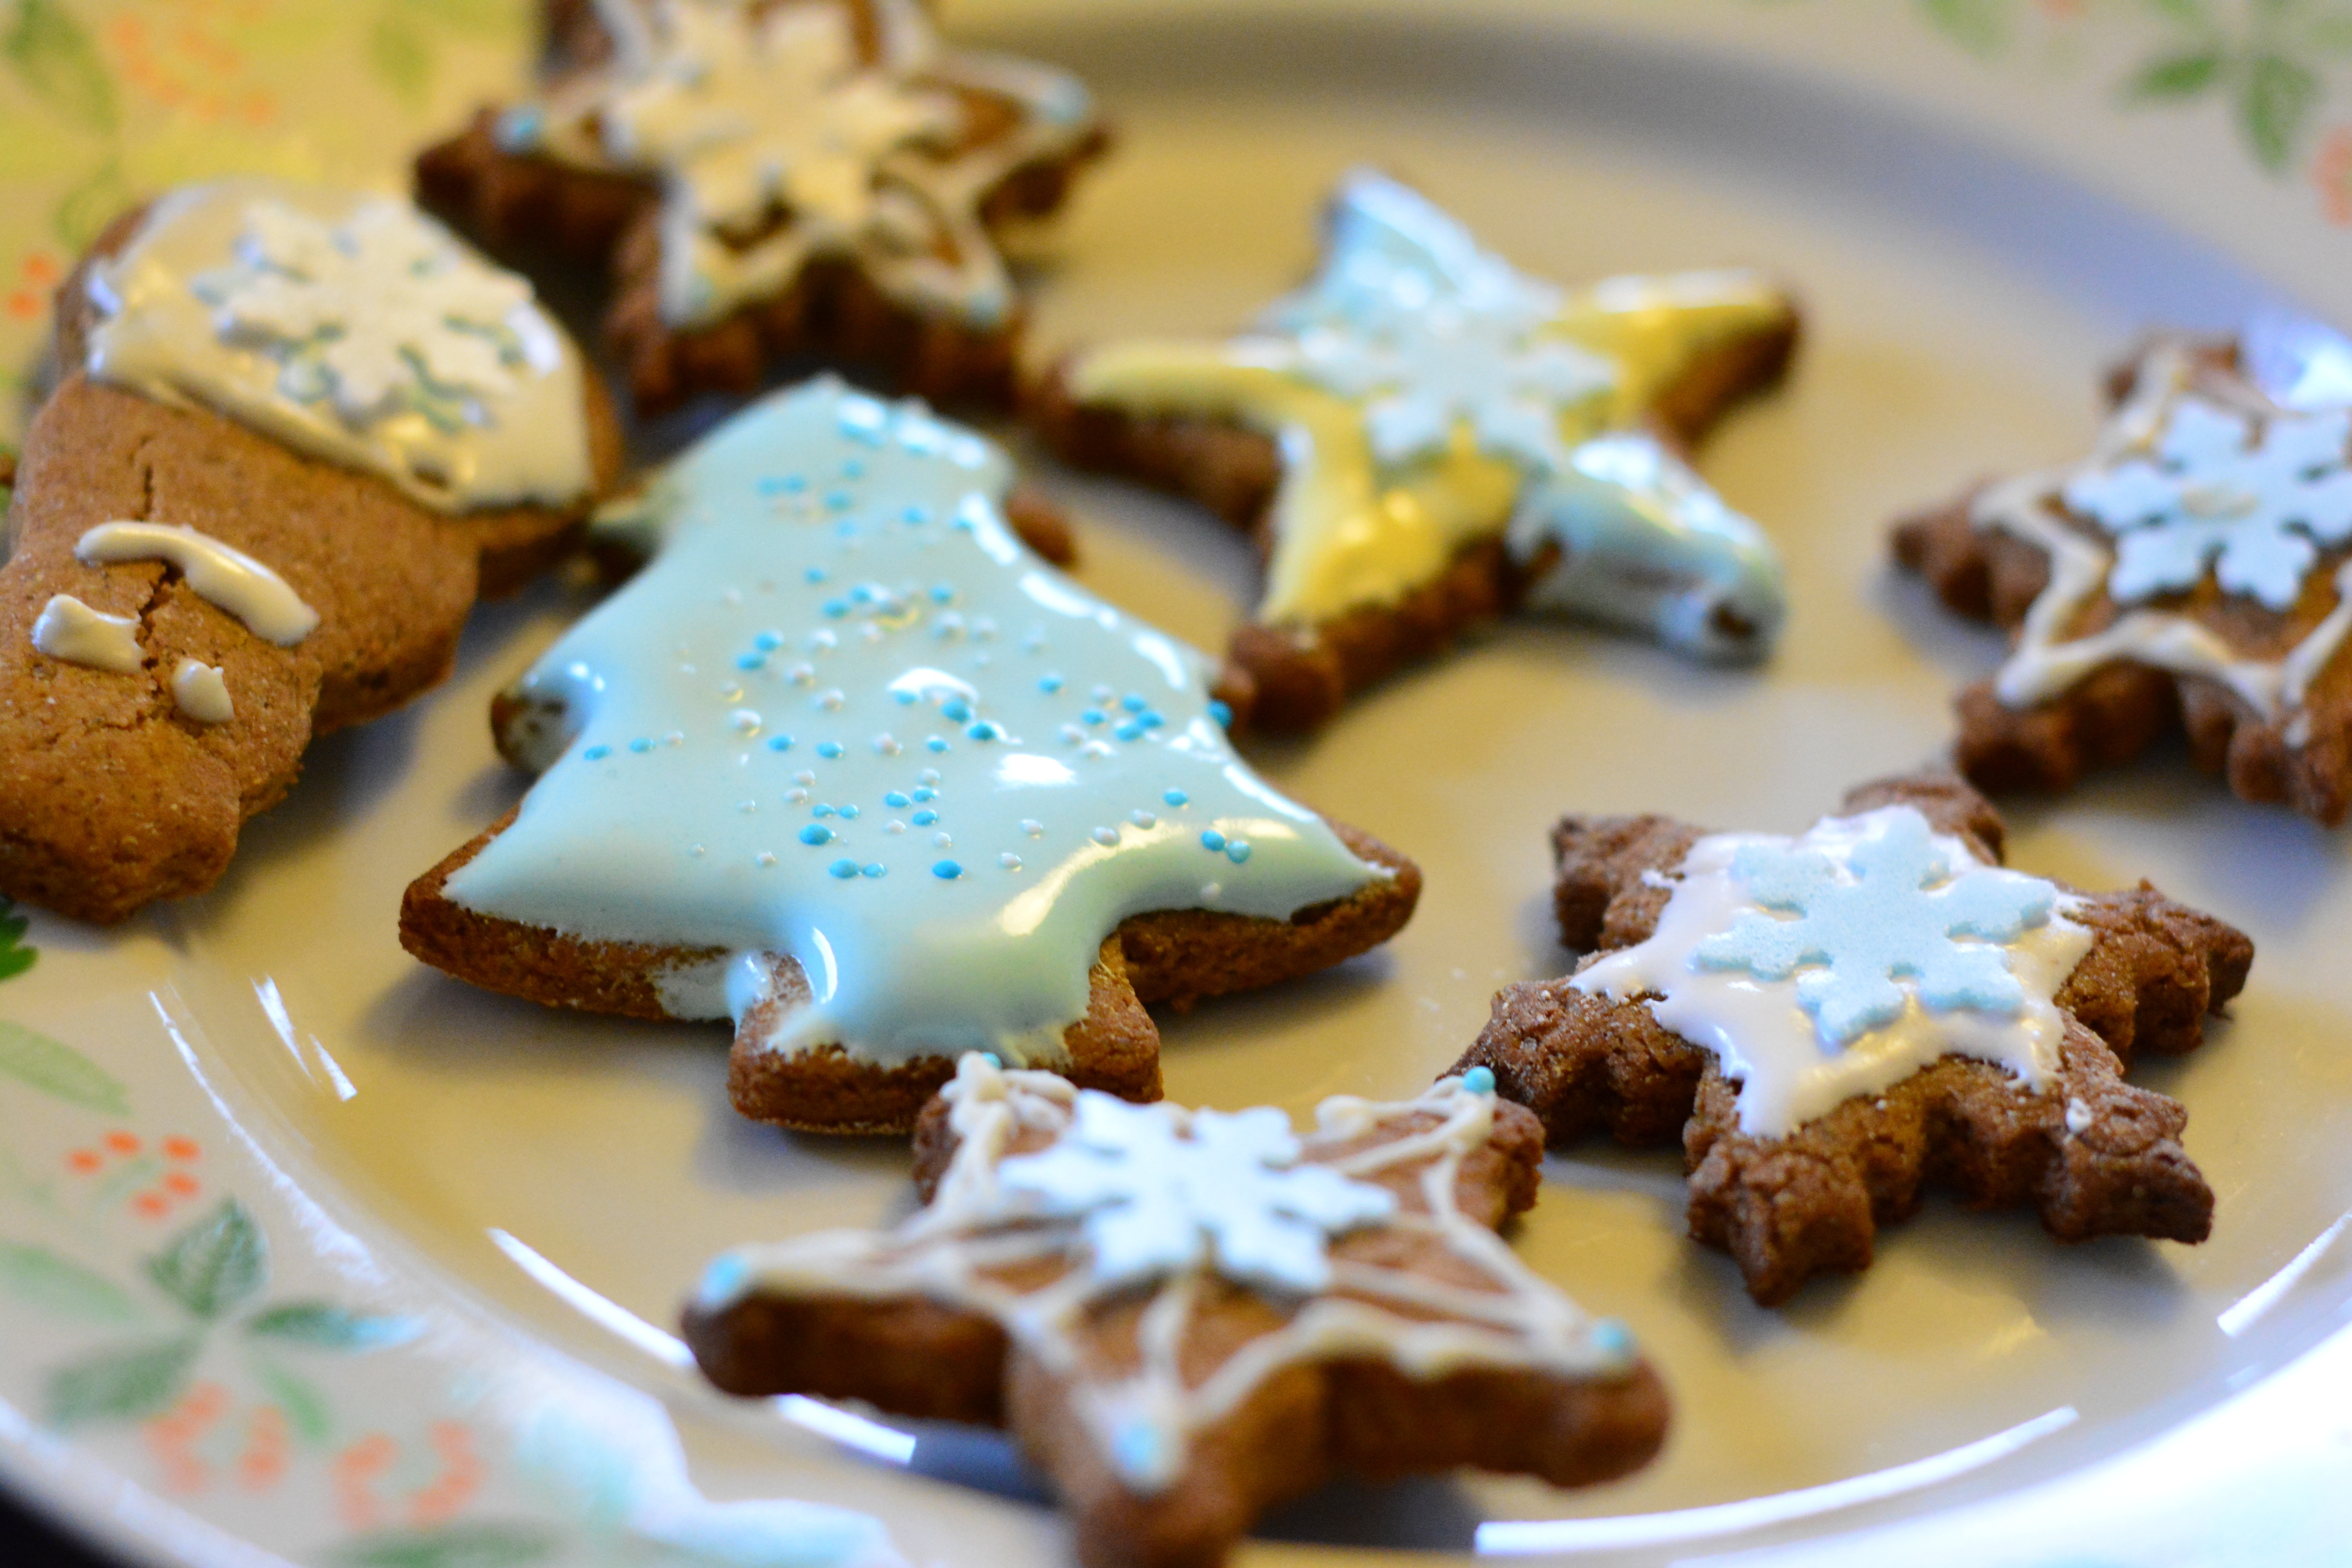
dish, meal, food, breakfast, baking, frosting, cookie, dessert, icing, burning, glace, gingerbread, decorating, baked goods, snack food, cookies and crackers, chocolate brownie, bredele